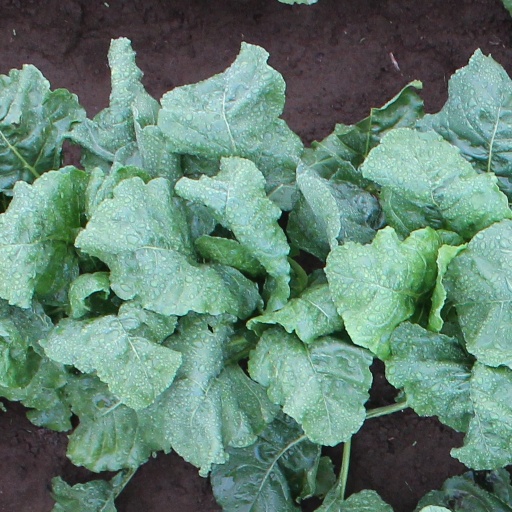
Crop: sugar beet